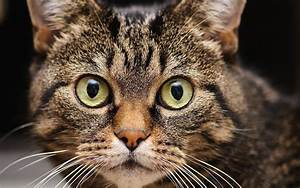
Label: cat